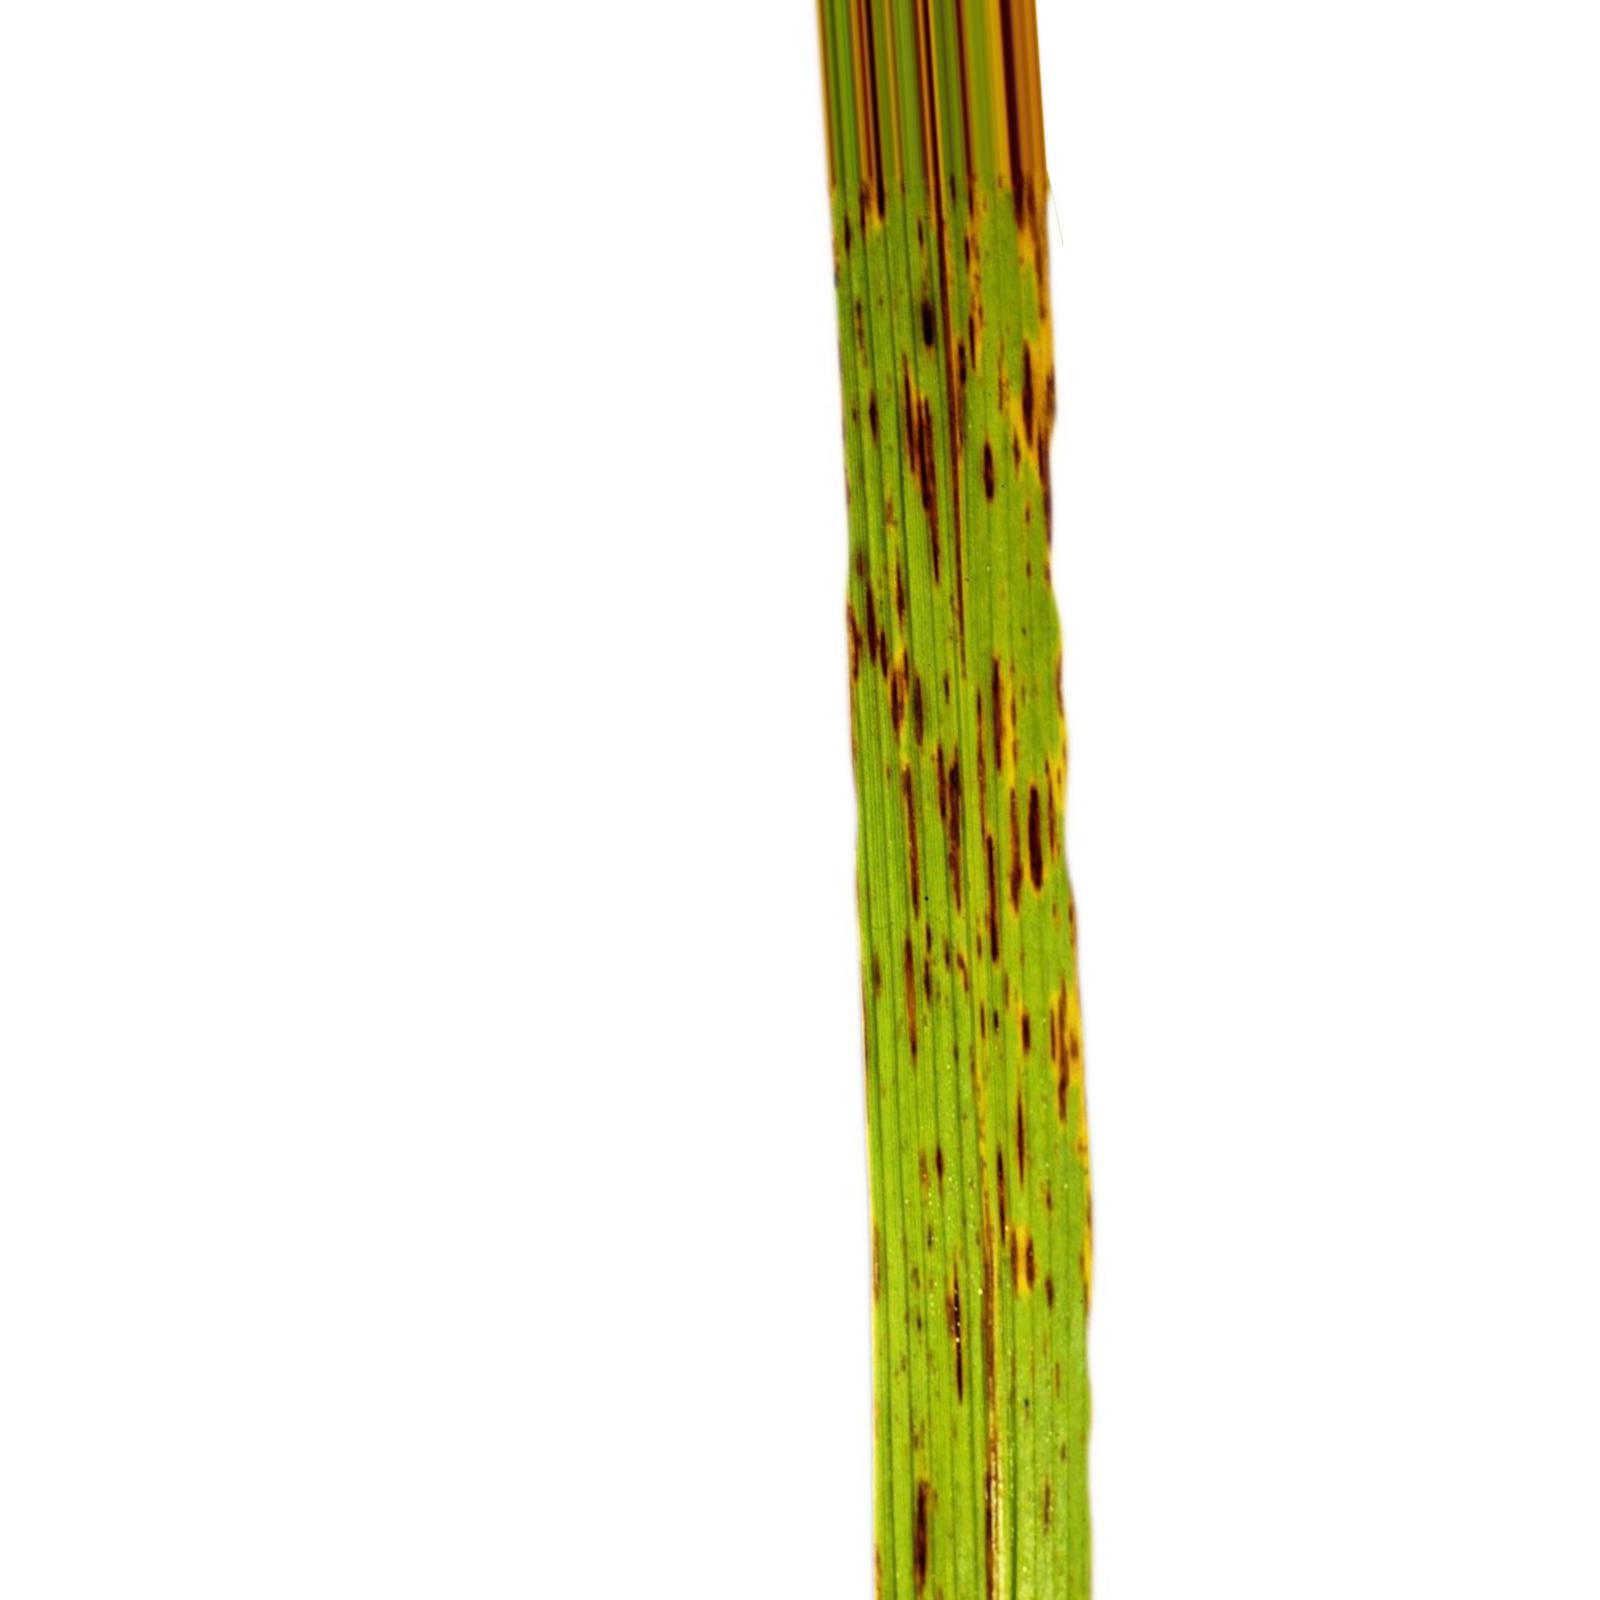
Nhãn: Bệnh Gạch Nâu ( Narrow Brown Spot )